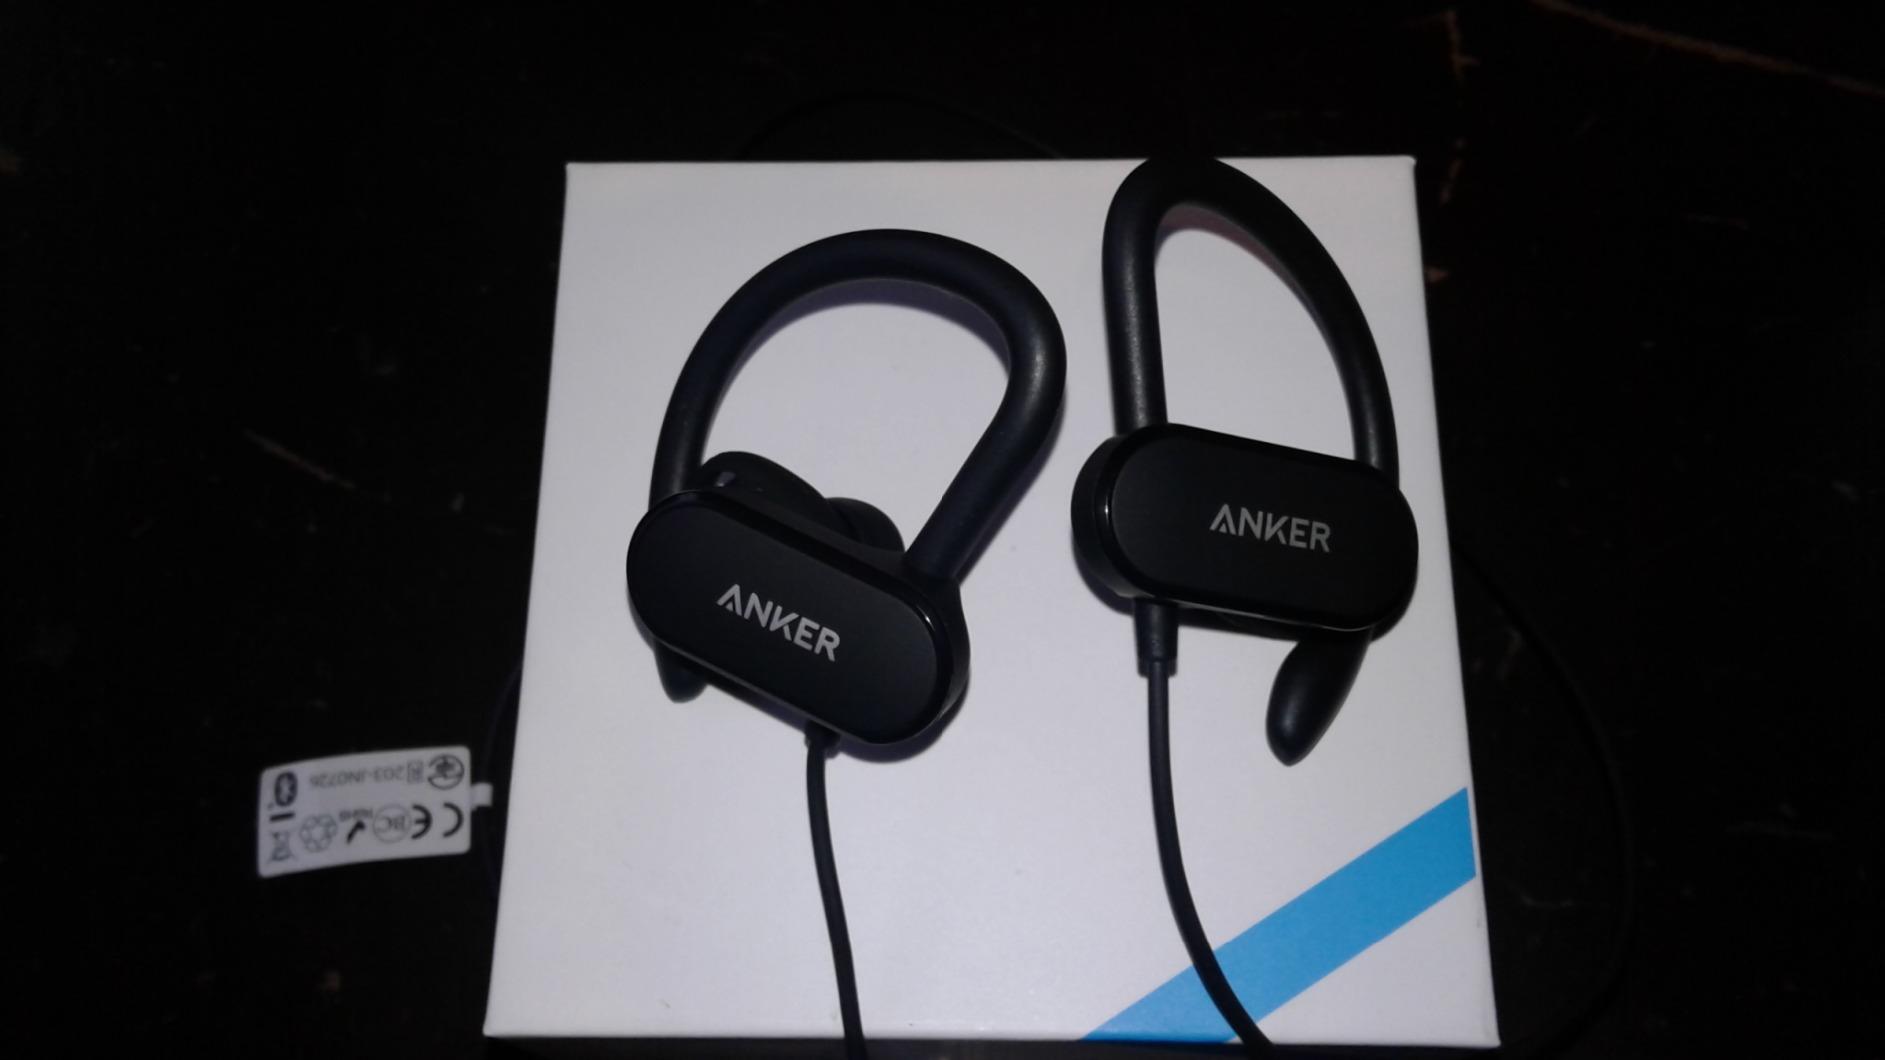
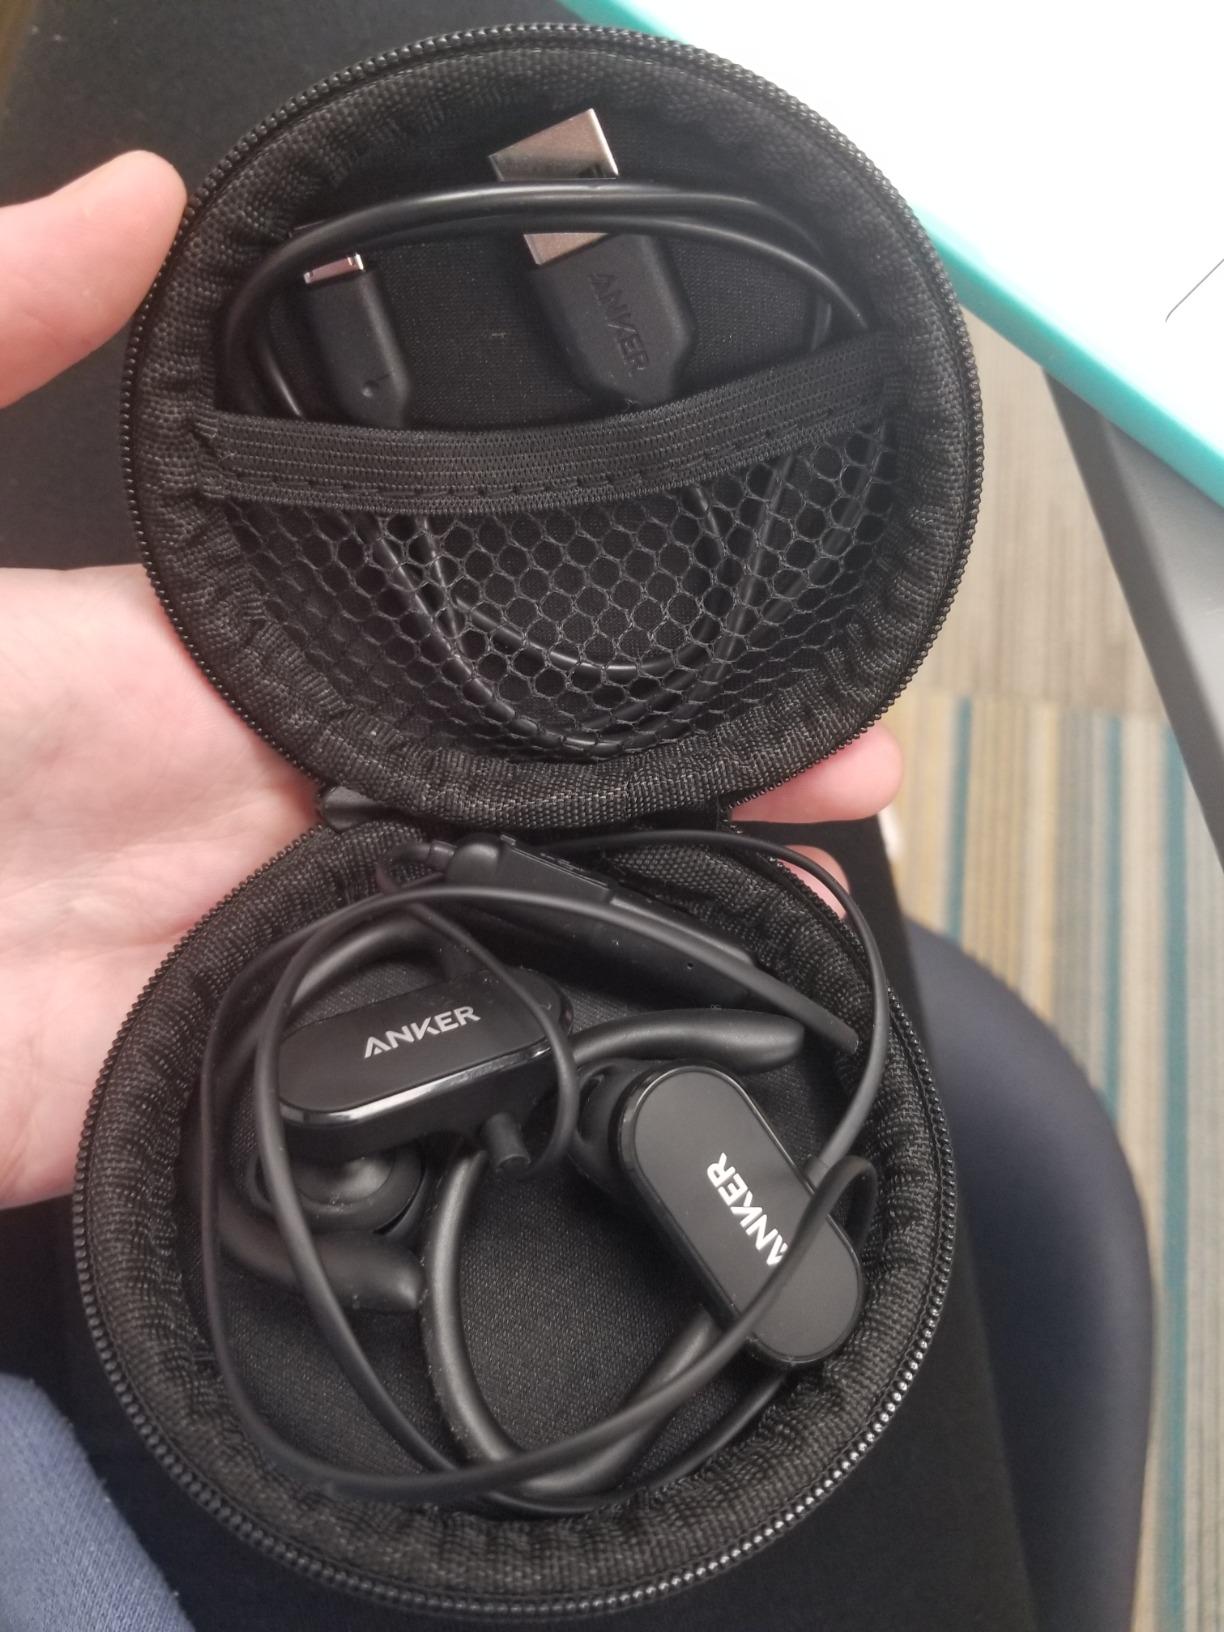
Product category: headphones
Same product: yes